Donna Diana

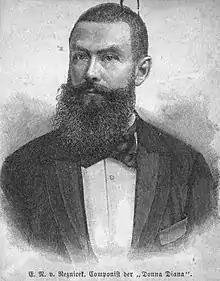
von Reznicek in 1899

Donna Diana is a comic opera in three acts by Emil von Reznicek. The libretto, written by the composer, is based on a German translation by Carl August West (Joseph Schreyvogel) titled "Donna Diana oder Stolz und Liebe" (... or Pride and Love) of the Spanish comedy "" (Disdain with Disdain) by Agustín Moreto y Cavana.